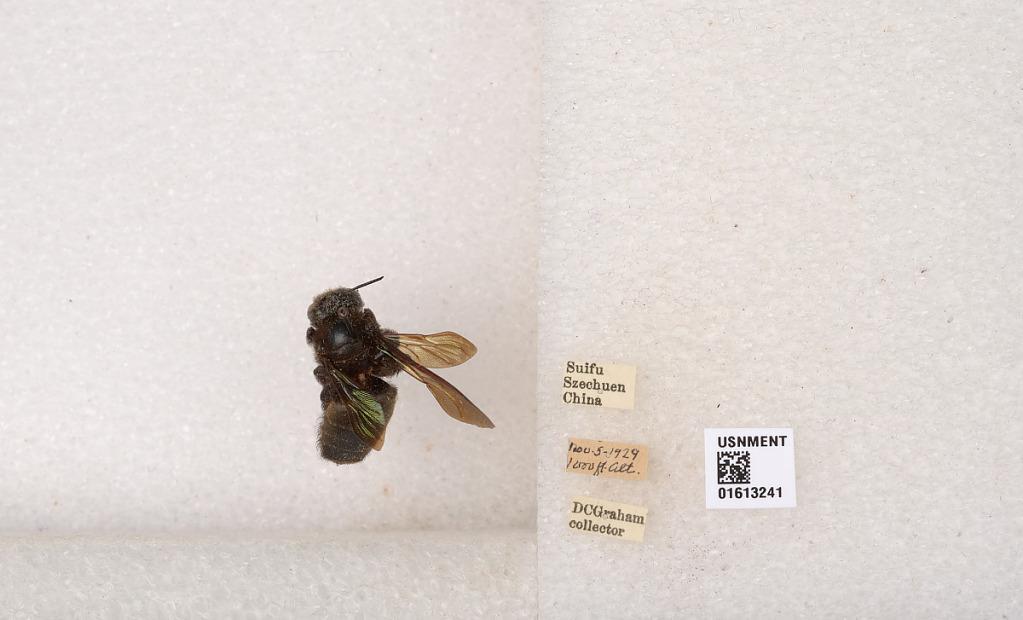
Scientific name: Xylocopa (Biluna) tranquebarorum tranquebarorum (Swederus)
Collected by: D. Graham
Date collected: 1929-11-5
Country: China
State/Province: Sichuan
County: Ybin Shi
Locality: Suifu